George Witty

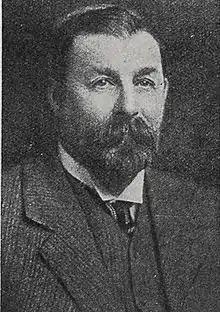

George Witty (1856 – 21 November 1941) was a New Zealand Member of Parliament for Riccarton, in the South Island.